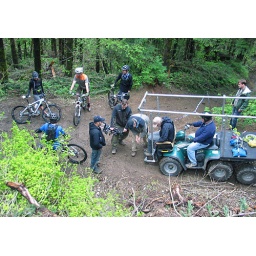
Im the one in the blue shirt lower left. Thats right I was in the commercial. July 2008